Austin Powers: Oh, Behave! and Welcome to My Underground Lair!

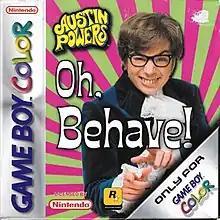
Box art for "Austin Powers: Oh, Behave!"

Austin Powers: Oh, Behave! and Austin Powers: Welcome to My Underground Lair! are minigame-based action games based on the "Austin Powers" franchise. They were developed by Tarantula Studios, and published by Rockstar Games. Both games were released simultaneously for Game Boy Color, on September 28, 2000, in North America and November 3, 2000, in Europe. The two games are able to connect to one another, with "Oh, Behave" starring Austin Powers and "Welcome to My Underground Lair!" starring Dr. Evil.